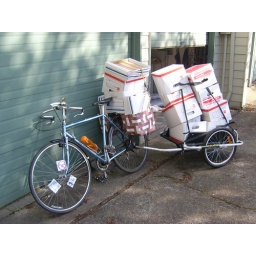
boxes by bike